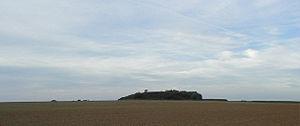
Tumulus de Waesmont à Landen, Belgique.